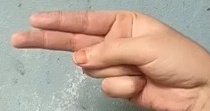
ASL sign: H